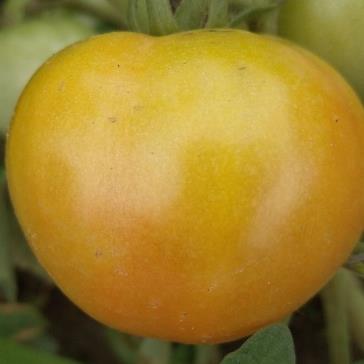
Crop: Tomato
Condition: healthy-fruit